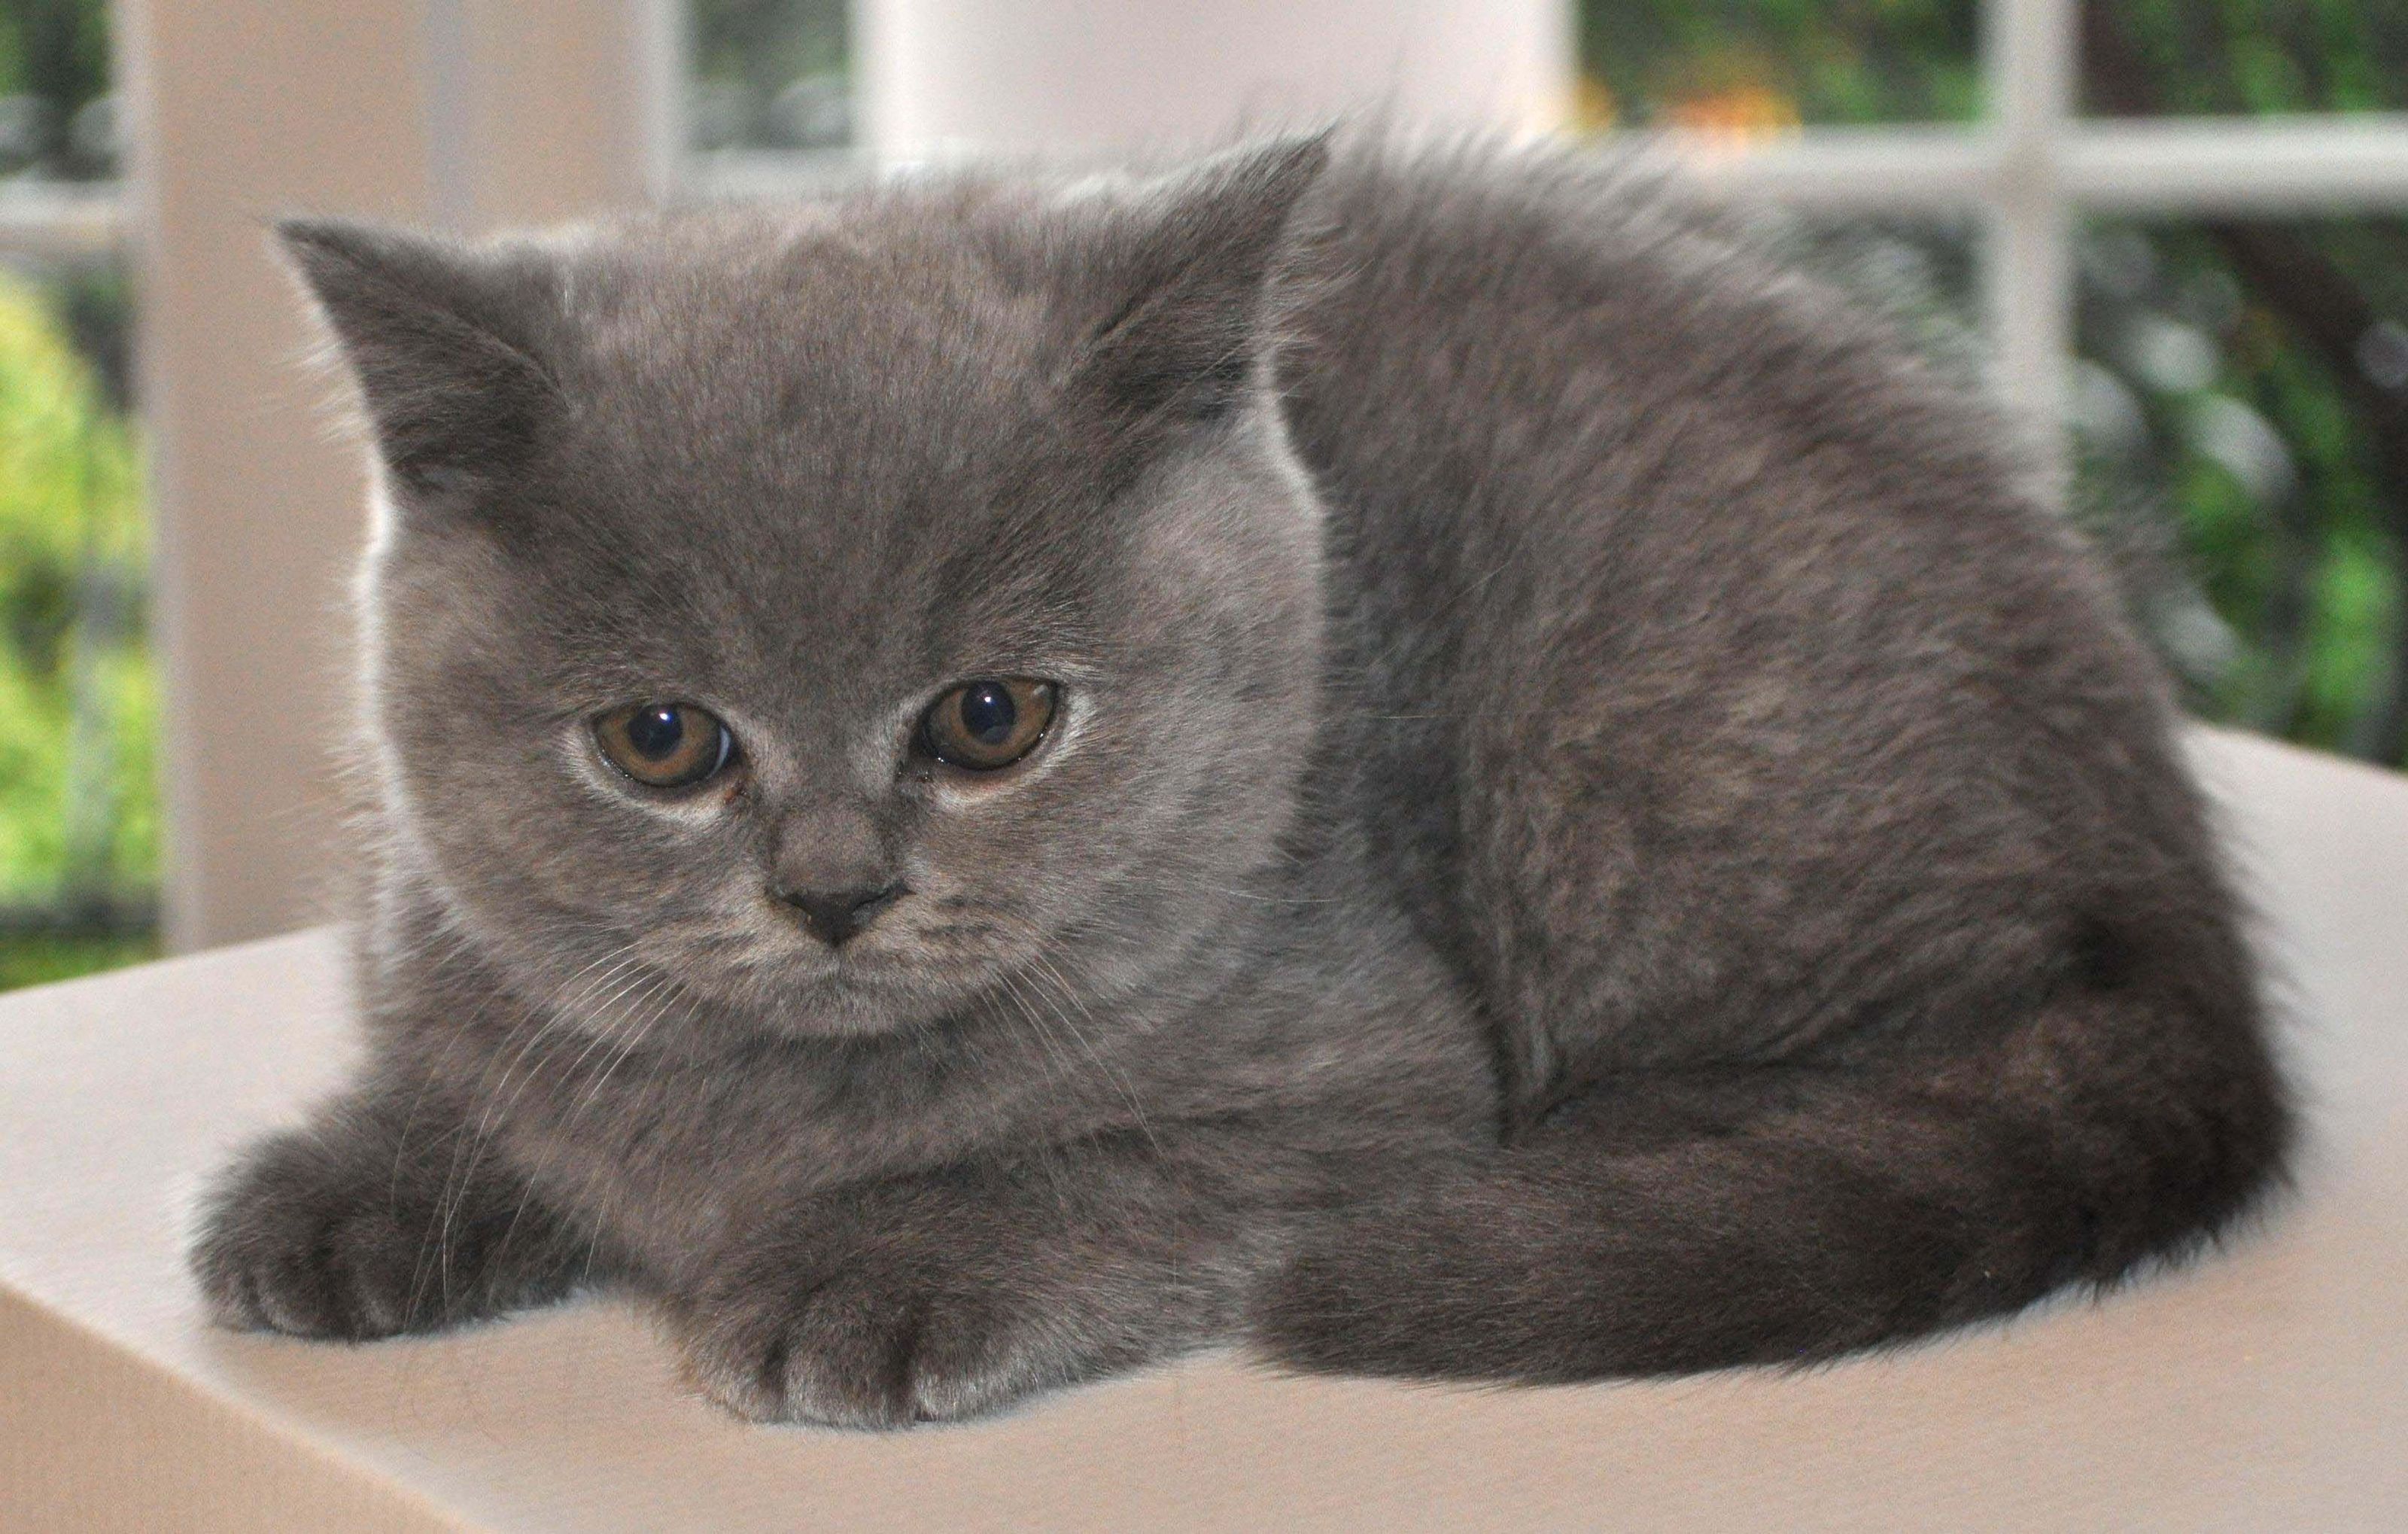
kitten, cat, mammal, fauna, pets, nose, whiskers, vertebrate, burmese, british shorthair, european shorthair, chartreux, tom cat, russian blue, korat, small to medium sized cats, cat like mammal, carnivoran, nebelung, domestic short haired cat, domestic long haired cat, british semi longhair